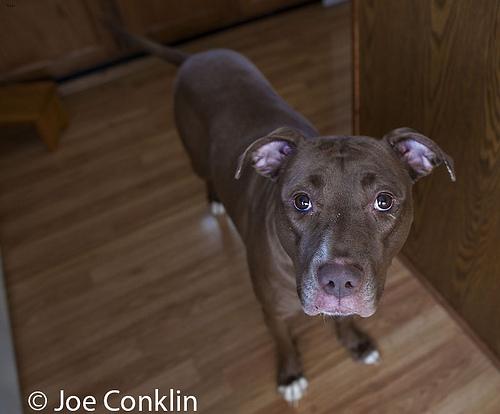
Breed: american pit bull terrier